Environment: real
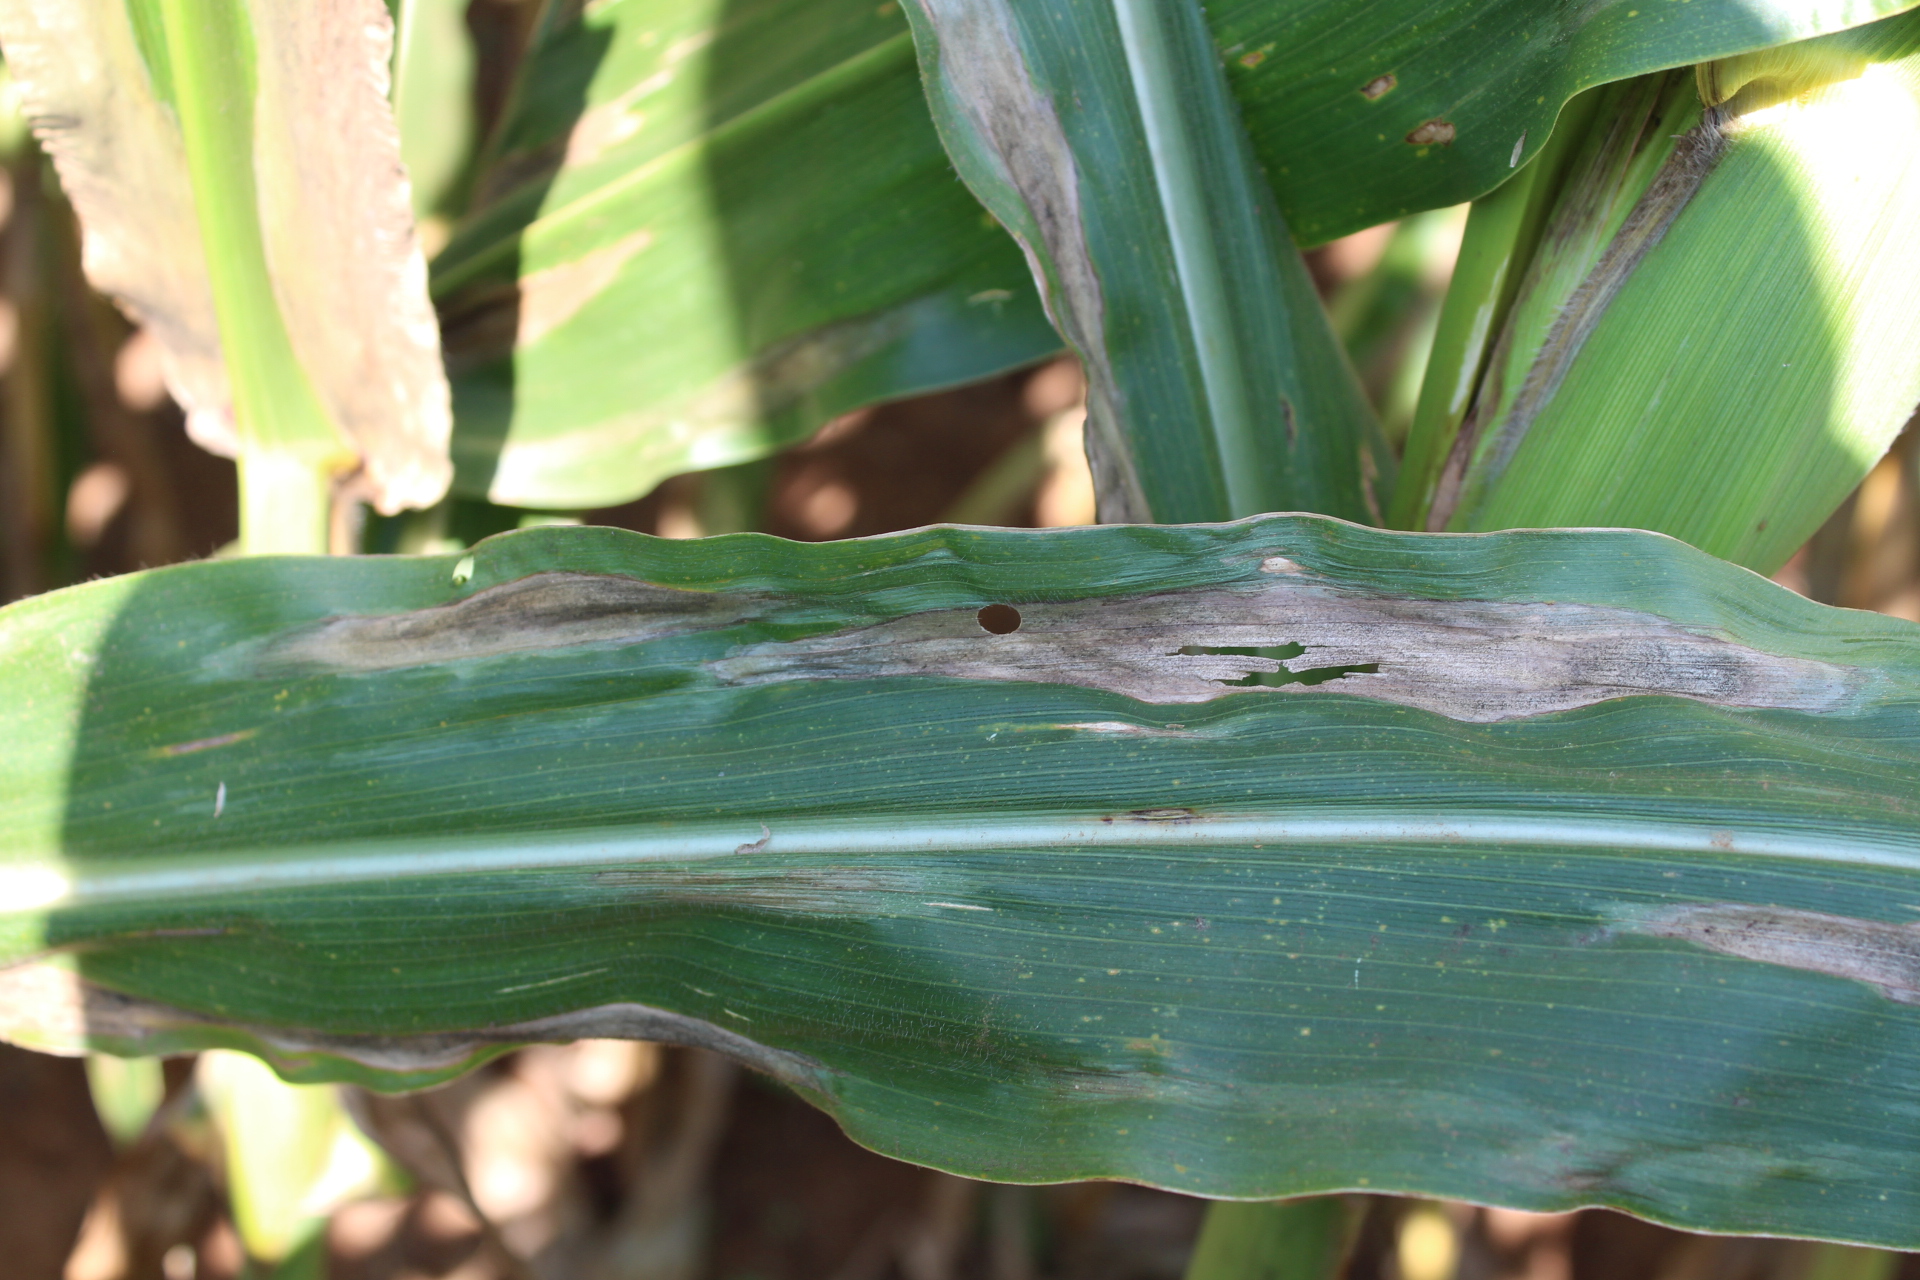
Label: northern_corn_leaf_blight